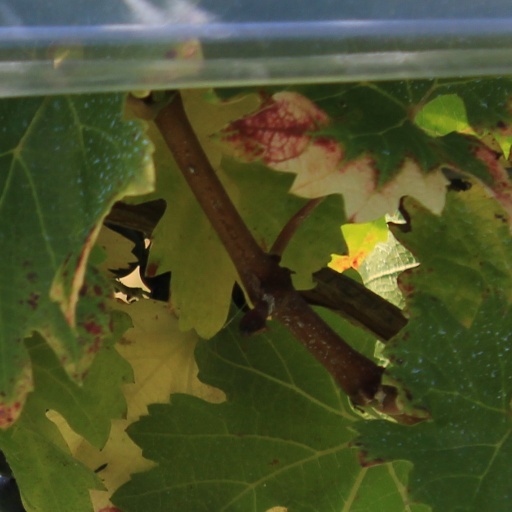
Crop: grape